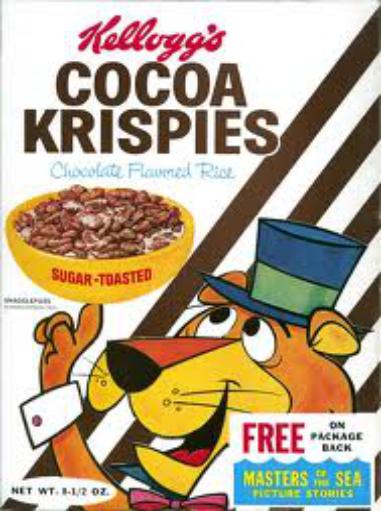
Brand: Cocoa Krispies
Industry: Food